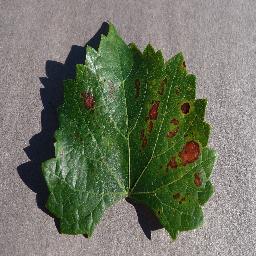
Label: Grape___Esca_(Black_Measles)